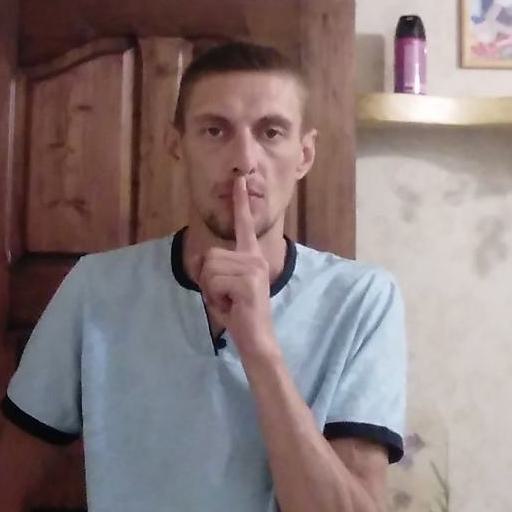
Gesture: mute